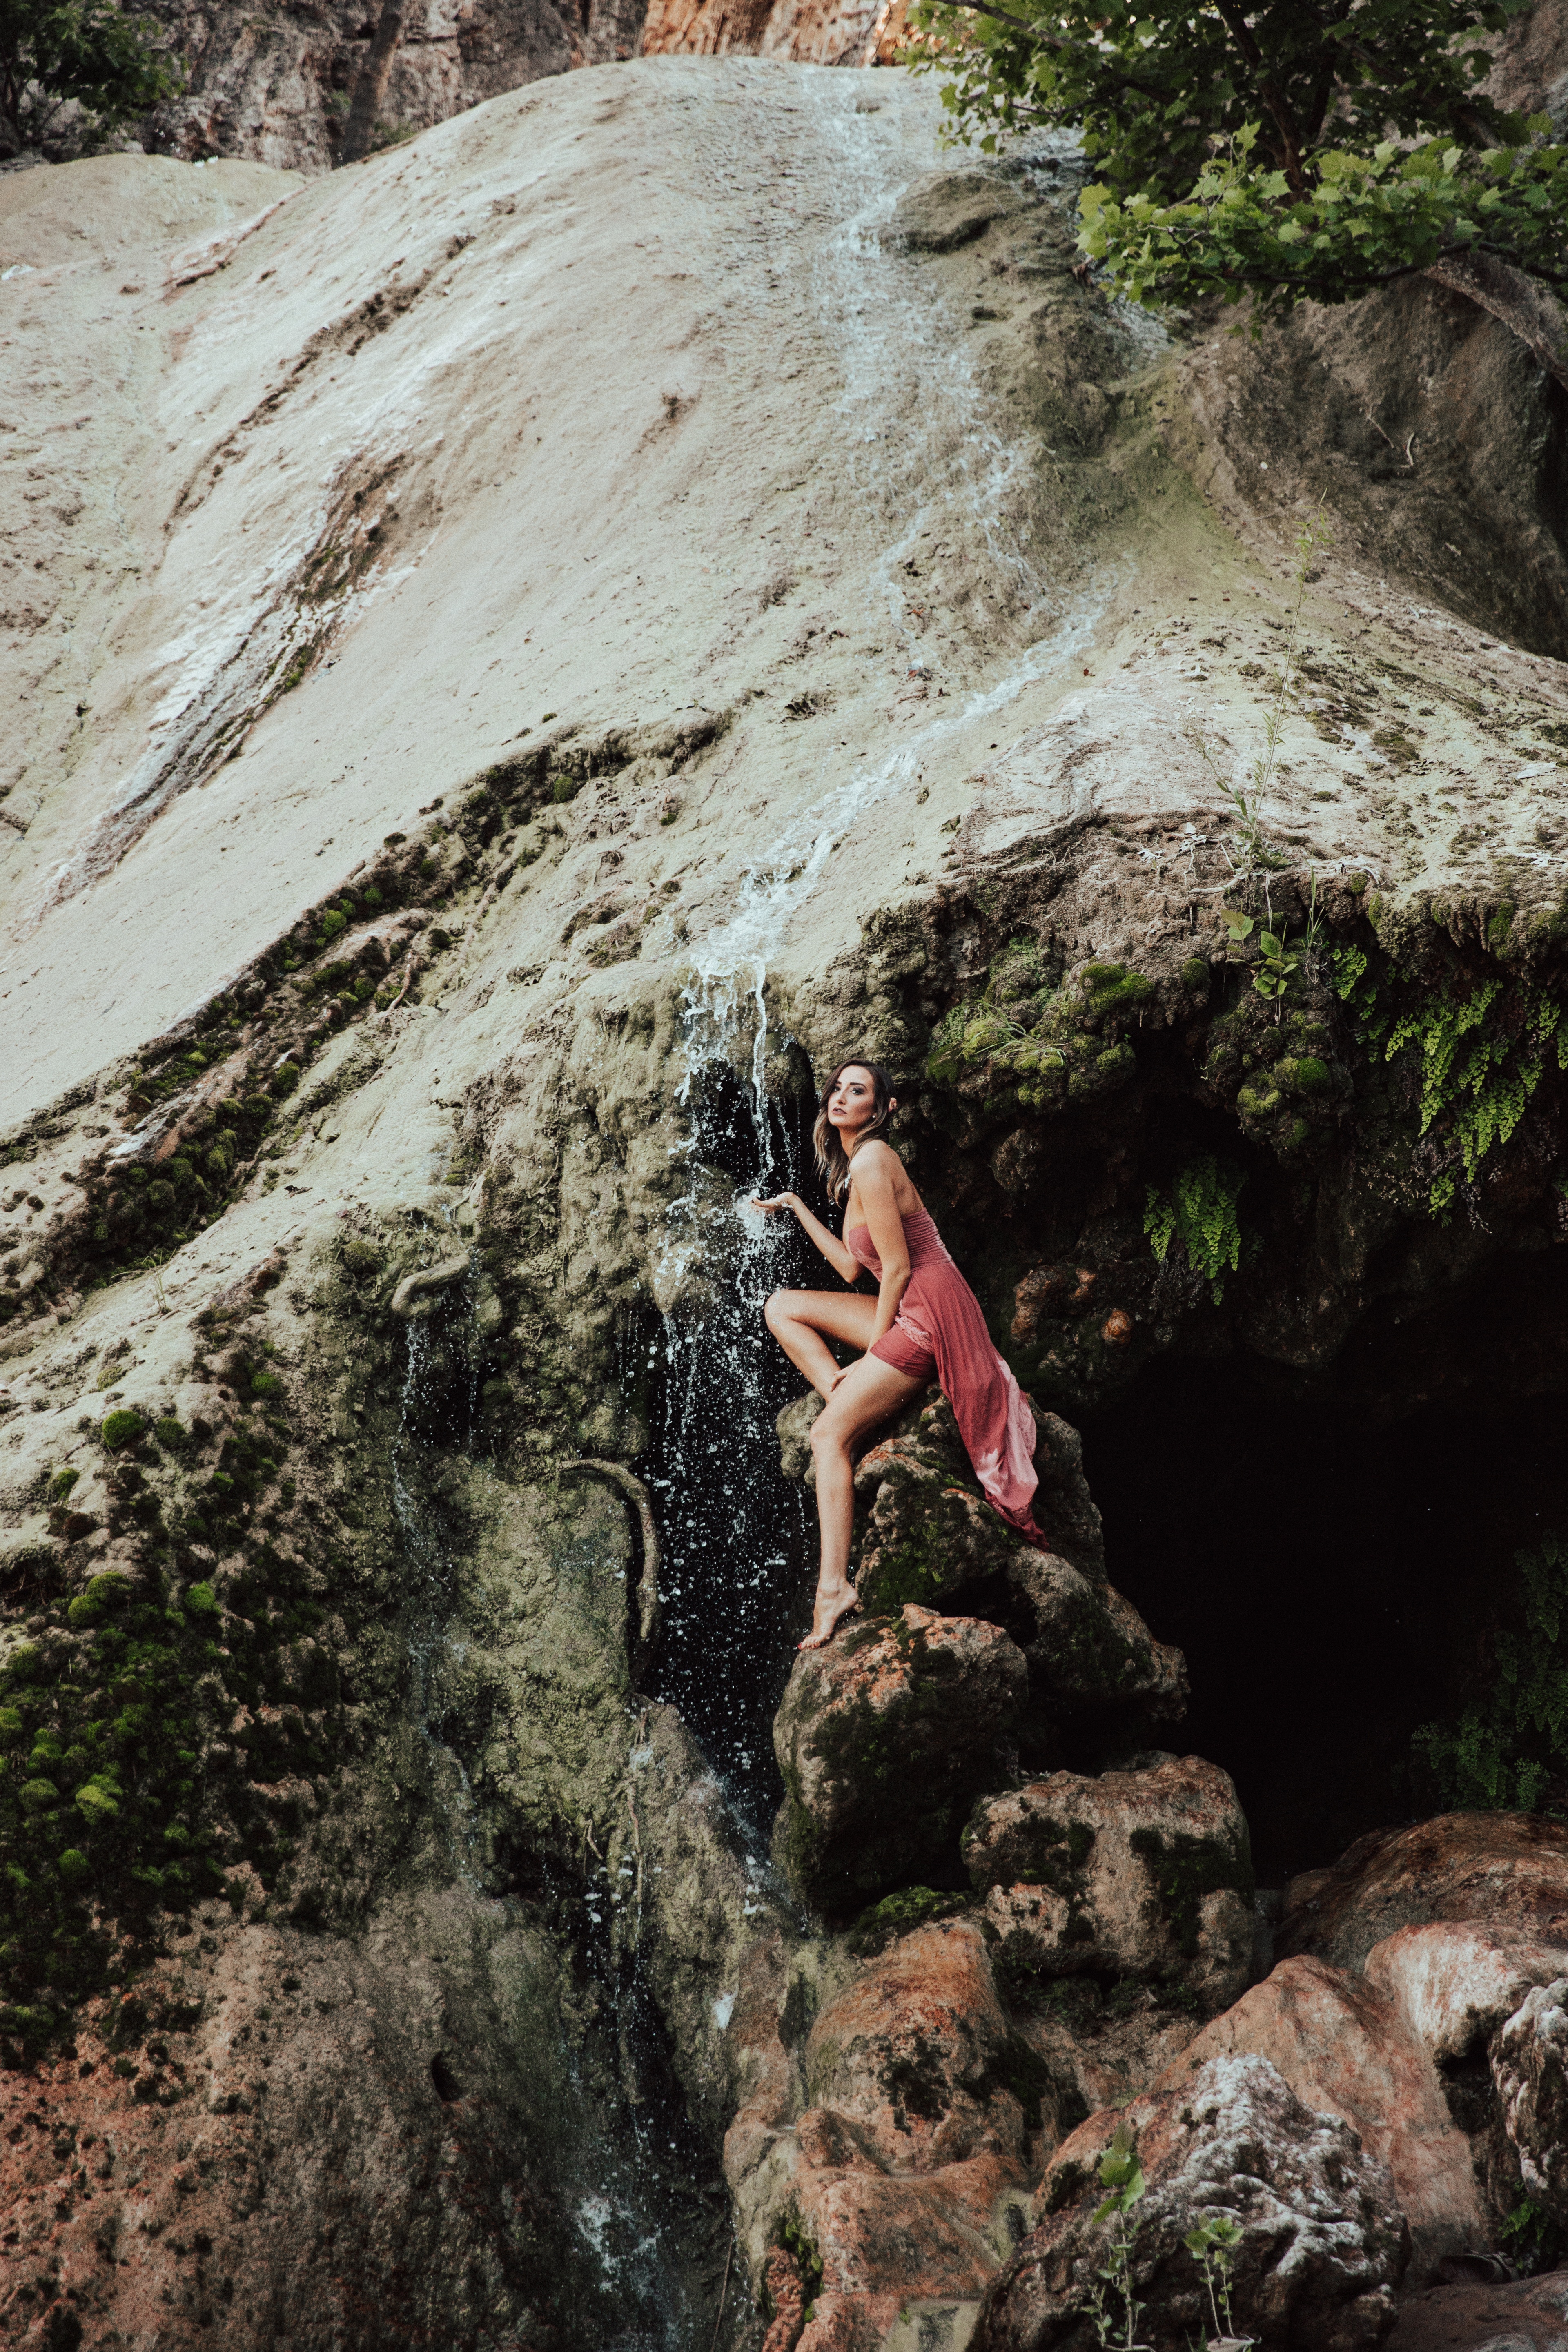
landscape, tree, water, rock, plant, trail, adventure, recreation, formation, cliff, terrain, fun, geology, outcrop, escarpment, water feature, bedrock, geological phenomenon